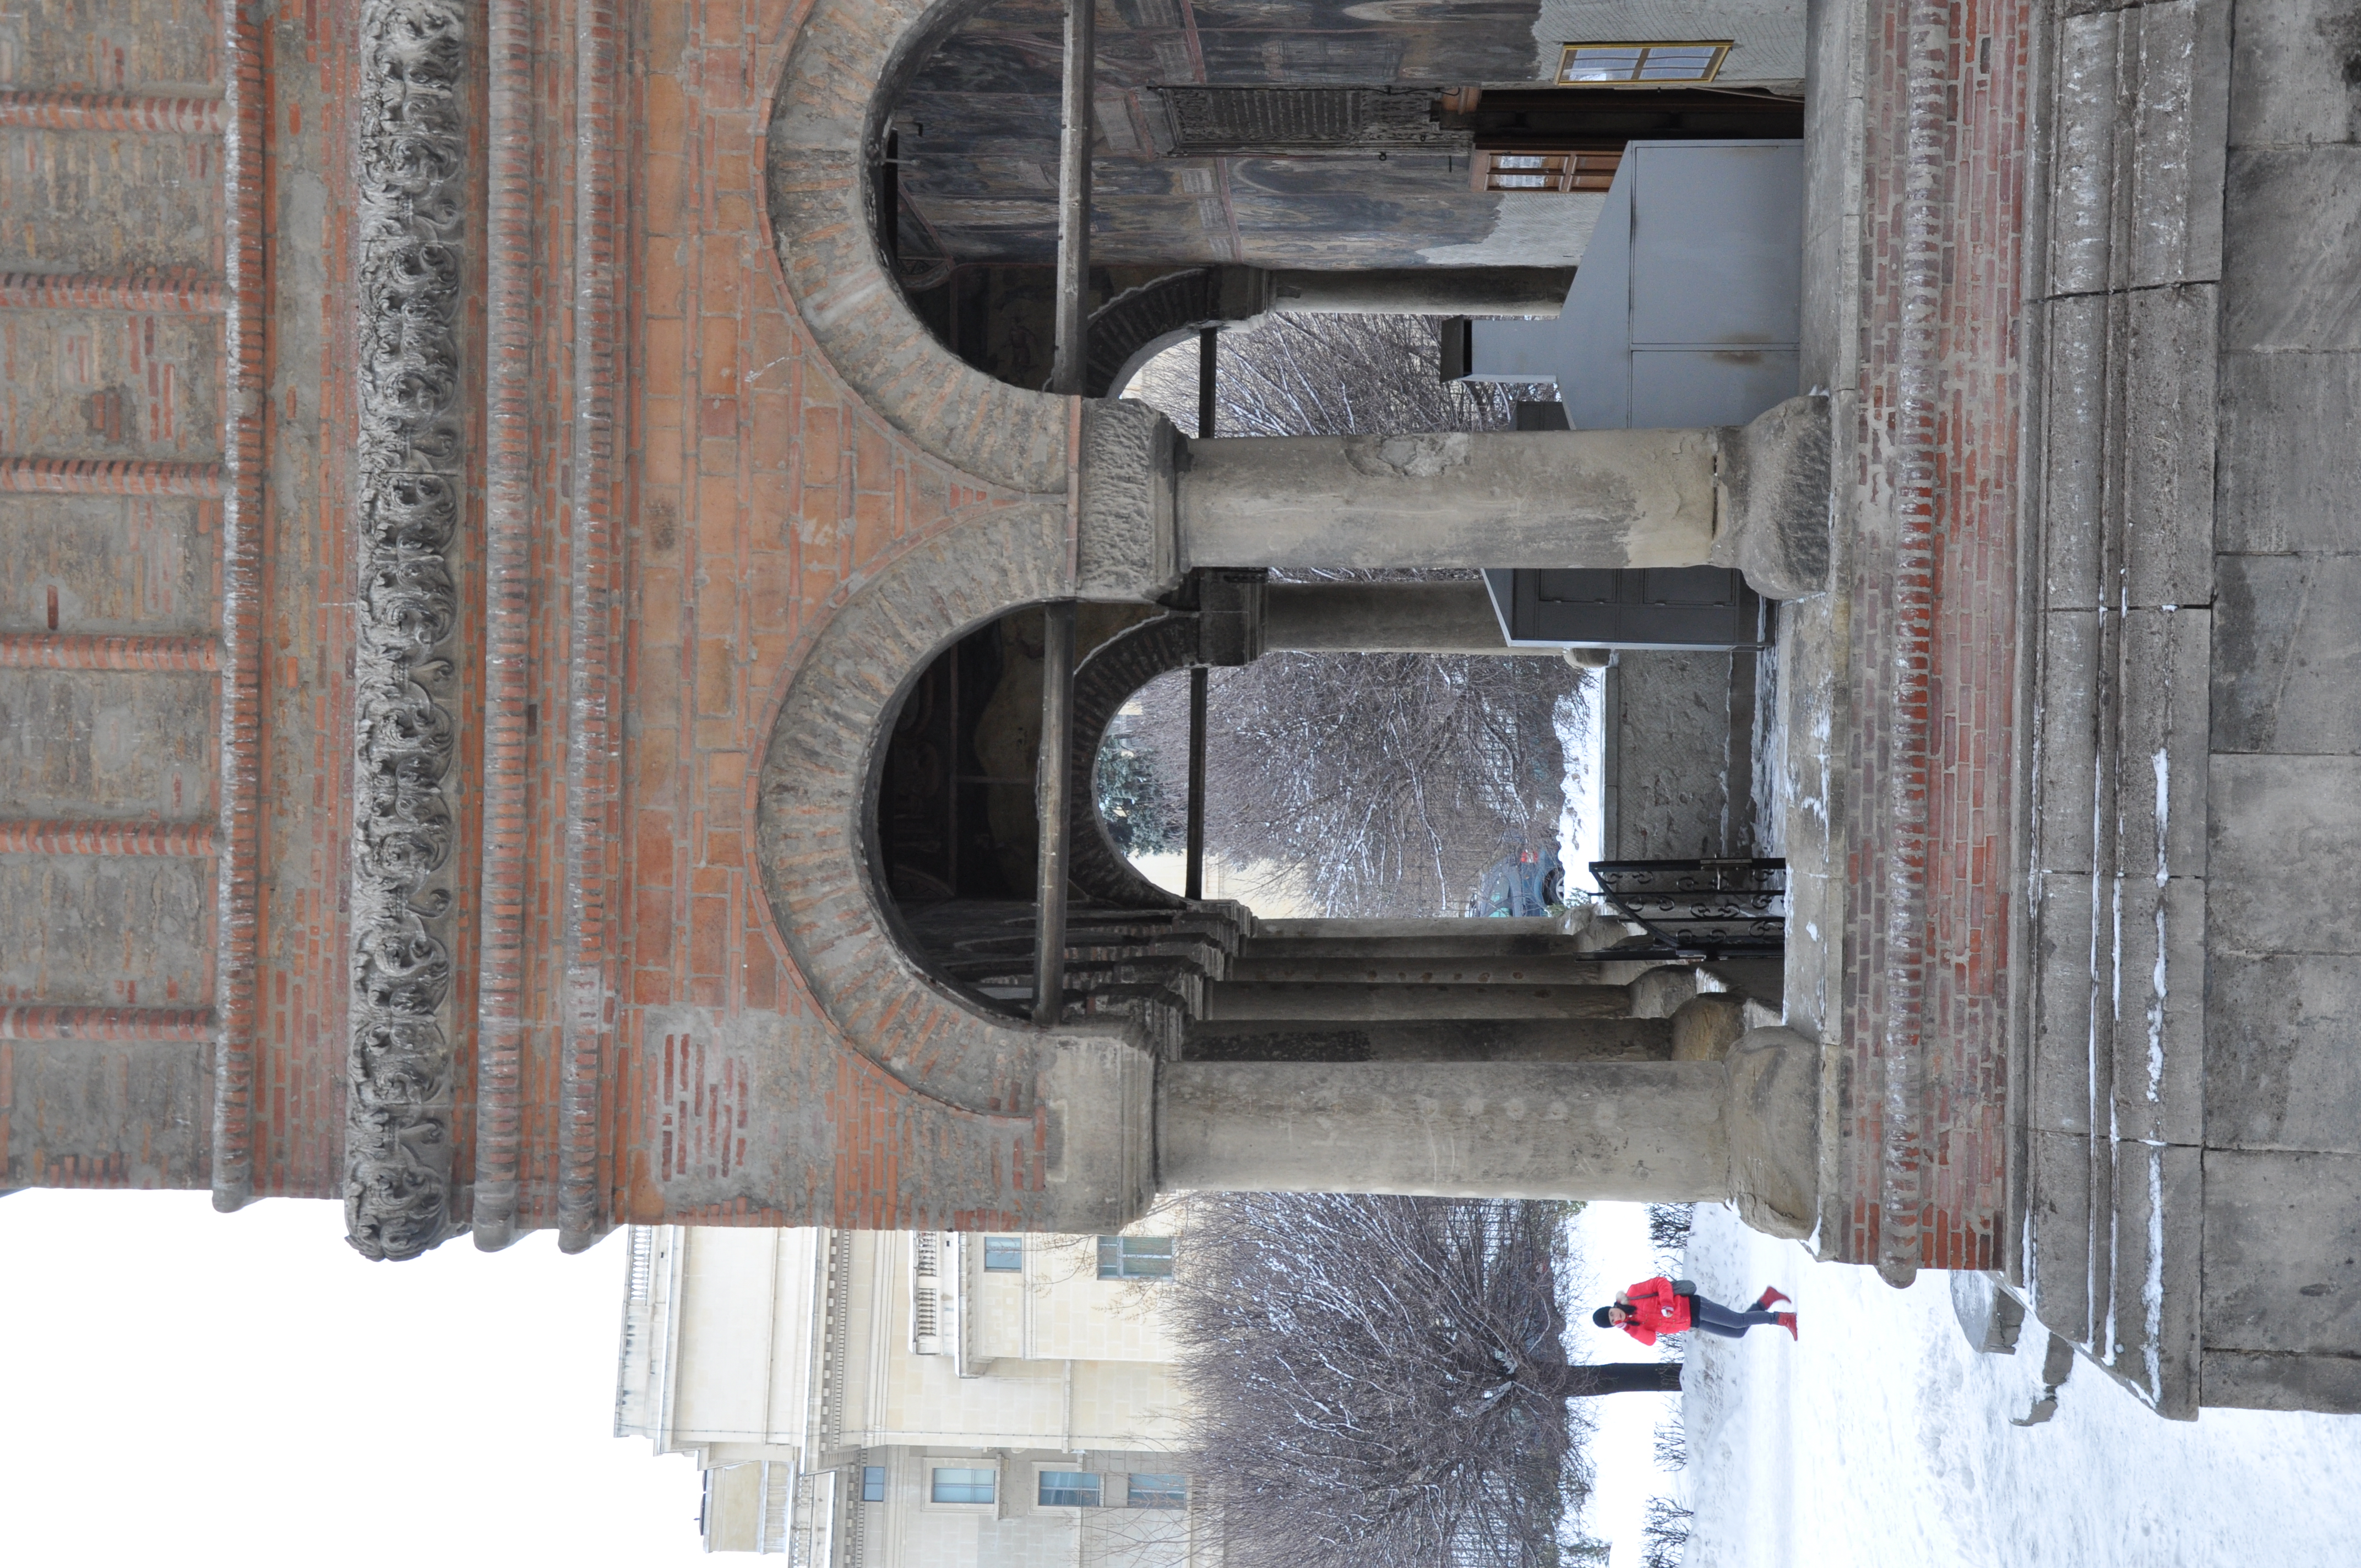
architecture, structure, photography, building, palace, monument, photo, statue, arch, column, religion, landmark, facade, church, christian, photos, capital, religious, free, de, temple, churches, fotografie, christianity, romana, style, arc, orthodox, eastern, romania, bucharest, bor, biserica, arhitectura, orthodoxy, romanian, ortodoxa, patrimoniu, ortodoxia, ortodoxie, ecclesiastical, bisericeasc, cladire, edificiu, capitel, bucuresti, brancovenesc, cretulescu, kretzulescu, kretulescu, cretzulescu, lmibiima19855, cre tinism, cre tin, ancient history, ancient roman architecture